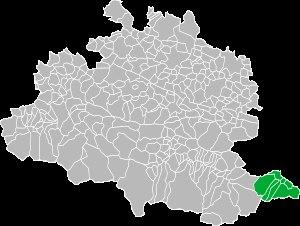
Cet article donne la liste des communes de la haute vallée de l'Aude.